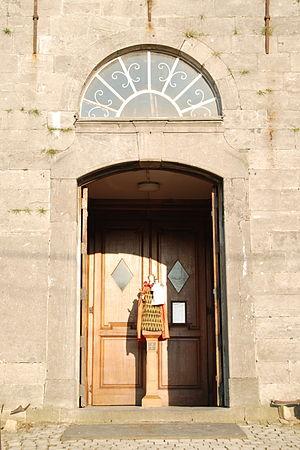
Belgique - Brabant wallon - Court-Saint-Étienne - Église Saint-Étienne
L'église Saint-Étienne est une église de style classique d'origine romane située sur le territoire de la commune belge de Court-Saint-Étienne, dans la province du Brabant wallon.